Belfast Castle

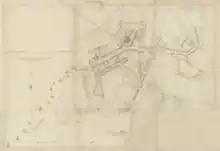
Ground plan of Belfast as drawn by Thomas Phillips, 1685. The Plantation-era Belfast Castle is depicted at the upper end of the centre of the drawing. Phillips drew Belfast upside-down, with North being at the bottom of the drawing.

On the 24 April 1708, the "Plantation-era" Belfast Castle, which had been built for Lord Chichester, accidentally burnt down, killing three sisters and one servant of The 4th Earl of Donegall (1695–1757). This castle was never rebuilt. Following this fire, the senior line of the Donegall family (also known as the Chichester family) left Belfast. The head of the Donegall family would not live in Belfast again for almost a century, until The 2nd Marquess of Donegall (1769–1844) settled in Belfast in 1802, establishing his main residence there.